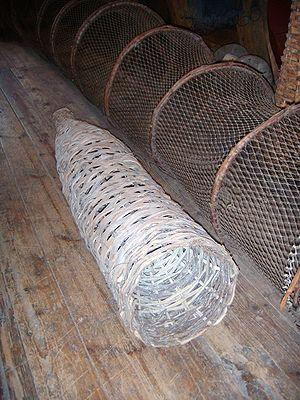
Une nasse est un piège destiné à être immergé, pour capturer des animaux. Une autre technique est celle des barrages à poissons, servant à retenir les poissons pris au piège en amont du cours d'eau, ou à marée descendante sur le littoral.